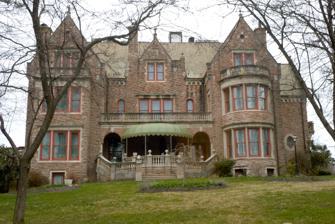
Building: Stirling (Reading, Pennsylvania)
Country: United States of America
Year built: 1892
Historic house in Pennsylvania, United States United States historic place Stirling U.S. National Register of Historic Places Stirling, March 2011 Show map of Pennsylvania Show map of the United States Location 1120 Centre Ave., Reading, Pennsylvania Coordinates 40°21′9″N 75°56′3″W / 40.35250°N 75.93417°W / 40.35250; -75.93417 Area 0.5 acres (0.20 ha) Built 1890-92 Architect Theophilus P. Chandler Jr. Architectural style Late Victorian , Renaissance, Gothic Revival NRHP reference No. 80003427 Added to NRHP April 17, 1980 Stirling is an historic, American mansion that is located at 1120 Centre Avenue in Reading , Berks County, Pennsylvania . It was listed on the National Register of Historic Places in 1980. History and architectural features Built between 1890 and 1892, this historic residence is a three-story, twenty-four-room, Châteauesque -style dwelling that was designed by noted Philadelphia architect Theophilus Parsons Chandler Jr. (1845-1928). Created for industrialist James Hervey Sternbergh (1834-1913), the owner of the American Steel & Iron Manufacturing Company, and his second wife, it was named after Stirling Castle in Scotland and was built using squared granite ashlar . Located at 1120 Centre Avenue in Reading, Pennsylvania, it features a number of eclectic decorative elements including tall chimneys with decorated caps, a balustraded verandah , steeply pitched gable roofs, and roof dormers. During the 1930s, Stirling served as the setting for high teas, salons and other society events that were hosted by James Sternbergh's widow. Following the death of James H. Sternbergh, ownership of the mansion and a significant portion of his wealth were transferred to his widow; following her death, the mansion and much of the family's remaining fortune were inherited by their youngest daughter, Gertrude Sternbergh (1899-1996). A classically-trained concert pianist and graduate of the Juilliard School of Music , Gertrude Sternbergh also became one of the first women in Berks County, Pennsylvania to become a licensed airplane pilot and was a well-known patron of artists, authors and musicians across and beyond the Commonwealth of Pennsylvania . Among her beneficiaries and friends were American pianist Andre Watts and Metropolitan Opera star Jerome Hines . A soloist with the Reading Symphony Orchestra between 1924 and 1971, she frequently held fundraisers for the ensemble on the grounds of the estate. Through her support and the support of her friends, the ensemble was able to recruit a significant number of Philadelphia Orchestra members during the early phases of their careers to serve as the RSO's principal section chairs during the twentieth century, enabling the RSO to achieve prominence as an ensemble that was respected in its own right. This property was listed on the National Register of Historic Places in 1980. Present day Stirling is now operated as a bed and breakfast . References